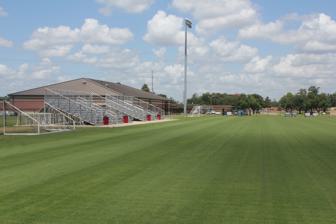
Building: Lamar Soccer Complex
Country: United States of America
Year built: 2009
Lamar Soccer Complex Soccer Complex - View toward the grandstands Location On Rolfe Christopher Dr north of US 69, 96, 287 Freeway (Cardinal Drive) Beaumont, Texas Coordinates 30°02′01.3″N 94°04′19.1″W / 30.033694°N 94.071972°W / 30.033694; -94.071972 Owner Lamar University Operator Lamar University Seating type bleacher bench Capacity 500 Record attendance 994 August 15, 2024 vs Texas A&M Field size 115 X 70 yards Surface grass Scoreboard electronic, digital Construction Broke ground June 15, 2009 Built 2009 Opened September 25, 2009 Construction cost $ 3,724,920 Architect Leo A Daly Main contractors Pepper-Lawson Construction Tenants Lamar Lady Cardinals soccer ( NCAA ) The Lamar Soccer Complex , built in 2009 on the campus of Lamar University , is a soccer facility located in Beaumont , Texas .  It is the home stadium for the Division I (NCAA) Lamar Lady Cardinals soccer team.  The stadium has a permanent seating capacity of 500.  Stadium features include covered benches for both the home and visiting teams, lighting, and a programmable fertilization and irrigation system. Construction of the stadium began on June 15, 2009.  Construction cost of the soccer field and adjacent Lamar Soccer and Softball Complex building was $3,724,920. The stadium and supporting Lamar Soccer and Softball Complex building were part of a $29 million athletic construction project. The first match at the new stadium was a 2–1 loss against the New Mexico State Aggies on September 25, 2009.  Official attendance for the opening game was 513. Post Season play The stadium served as the site of the 2014 and 2018 Southland Conference soccer tournaments. Yearly attendance Below is the Lady Cardinals' yearly home attendance at the Lamar Soccer Complex. Season Average High Yearly Home Attendance 2023 506 636 2022 438 702 2021 172 263 2020 75* 75* 2019 245 505 2018 333 588 2017 299 695 2016 250 433 2015 326 602 2014 237 323 2013 321 493 2012 261 362 2011 353 527 2010 400 562 2009 321 513 * Stadium capacity limited to 75 due to COVID19 precautions The attendance record of 702 was set vs Incarnate Word on September 30, 2022. Lamar Soccer and Softball Complex building The Lamar Soccer and Softball Complex building is located in between the soccer stadium and the Lamar Softball Complex .  The building, over 11,000 square feet in size, serves both softball and soccer.  It includes coaches offices, academic study areas, laundry facilities, equipment storage, home and visitor locker rooms, concessions, public restrooms, and a training facility, one of four training facilities on campus. Soccer Complex Pictures See also List of soccer stadiums in the United States References